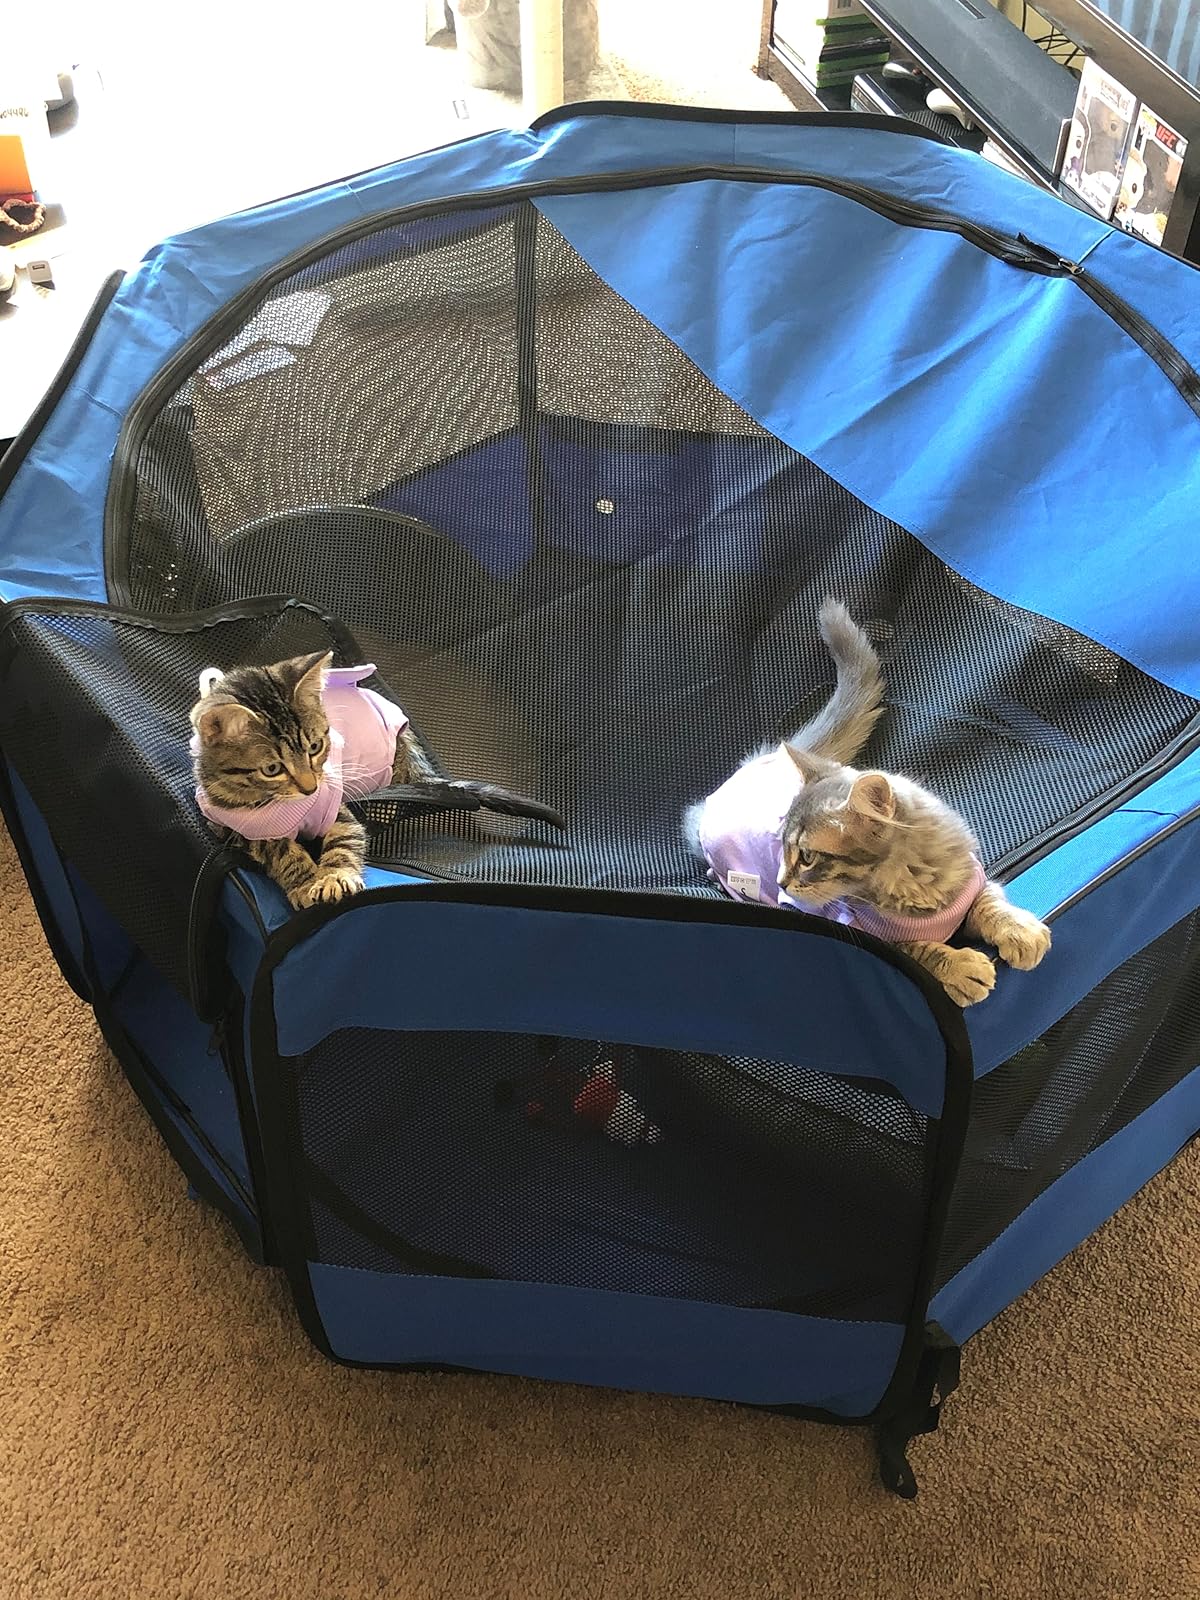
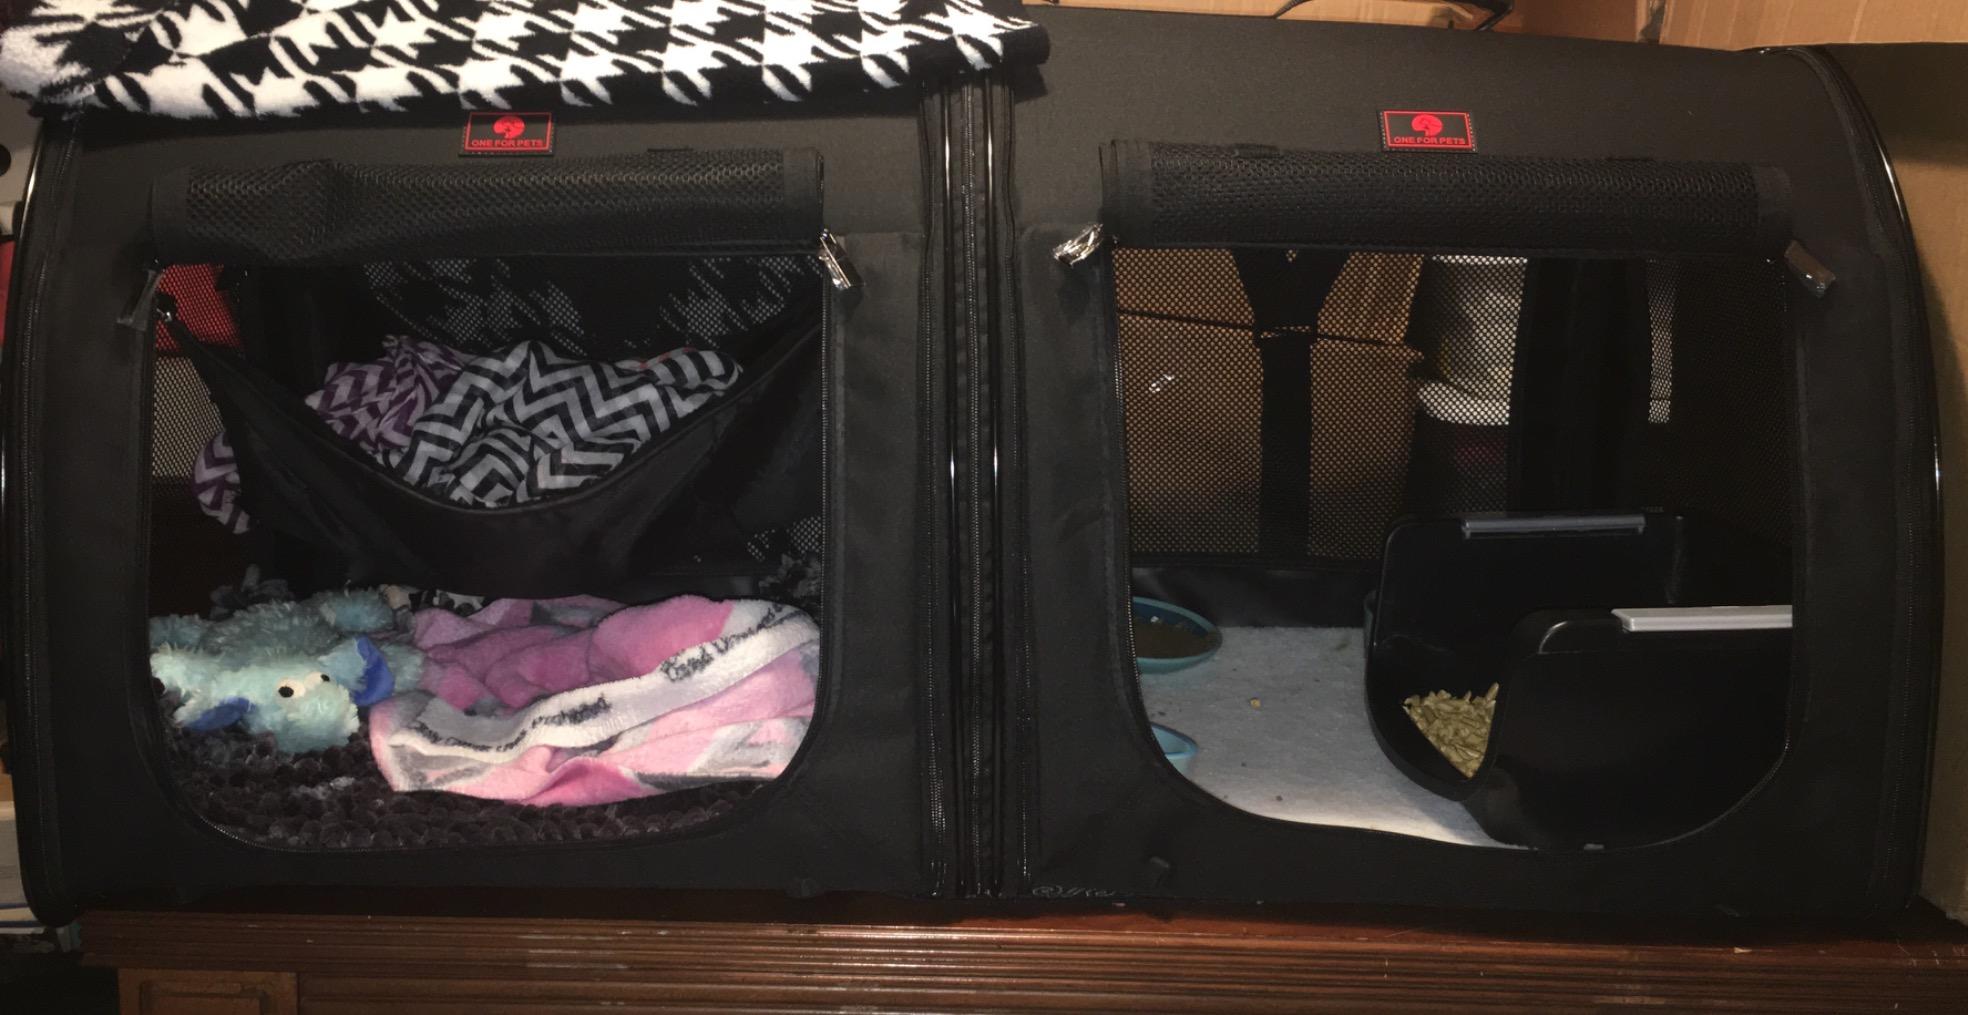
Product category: items_kennel
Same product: no